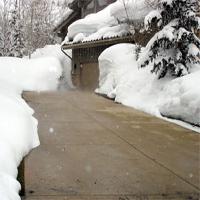
Weather: cloudy or overcast